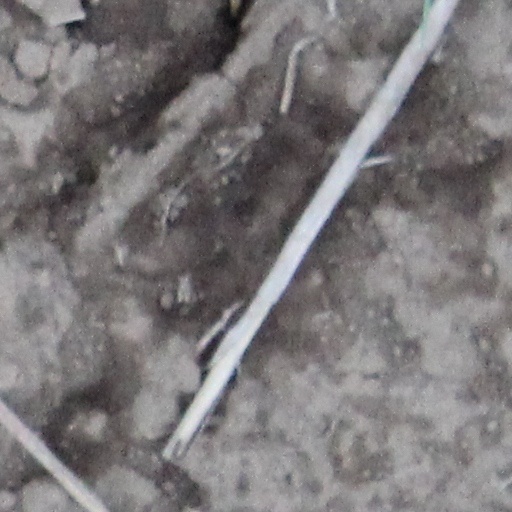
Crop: wheat